Saint-Laurent, Ardennes

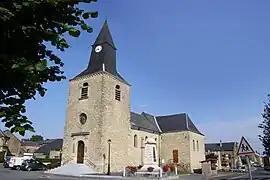
The church in Saint-Laurent

Saint-Laurent is a commune in the Ardennes department in northern France.